Wyndham Lewis

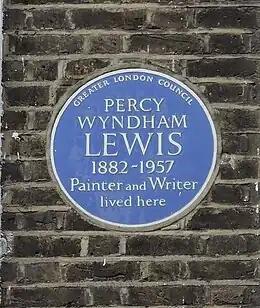
Blue plaque: Wyndham Lewis, 61 Palace Gardens Terrace, London W8

After becoming better known for his writing than his painting in the 1920s and early 1930s, he returned to more concentrated work on visual art, and paintings from the 1930s and 1940s constitute some of his best-known work. The "Surrender of Barcelona" (1936–37) makes a significant statement about the Spanish Civil War. It was included in an exhibition at the Leicester Galleries in 1937 that Lewis hoped would re-establish his reputation as a painter. After the publication in "The Times" of a letter of support for the exhibition, asking for something from the show to be purchased for the national collection (signed by, among others, Stephen Spender, W. H. Auden, Geoffrey Grigson, Rebecca West, Naomi Mitchison, Henry Moore and Eric Gill) the Tate Gallery bought the painting, "Red Scene". Like others from the exhibition, it shows an influence from Surrealism and Giorgio de Chirico's metaphysical painting. Lewis was highly critical of the ideology of Surrealism, but admired the visual qualities of some Surrealist art.